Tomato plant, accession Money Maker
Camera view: horizontal (90 deg, fisheye); turntable rotation: 300 degrees
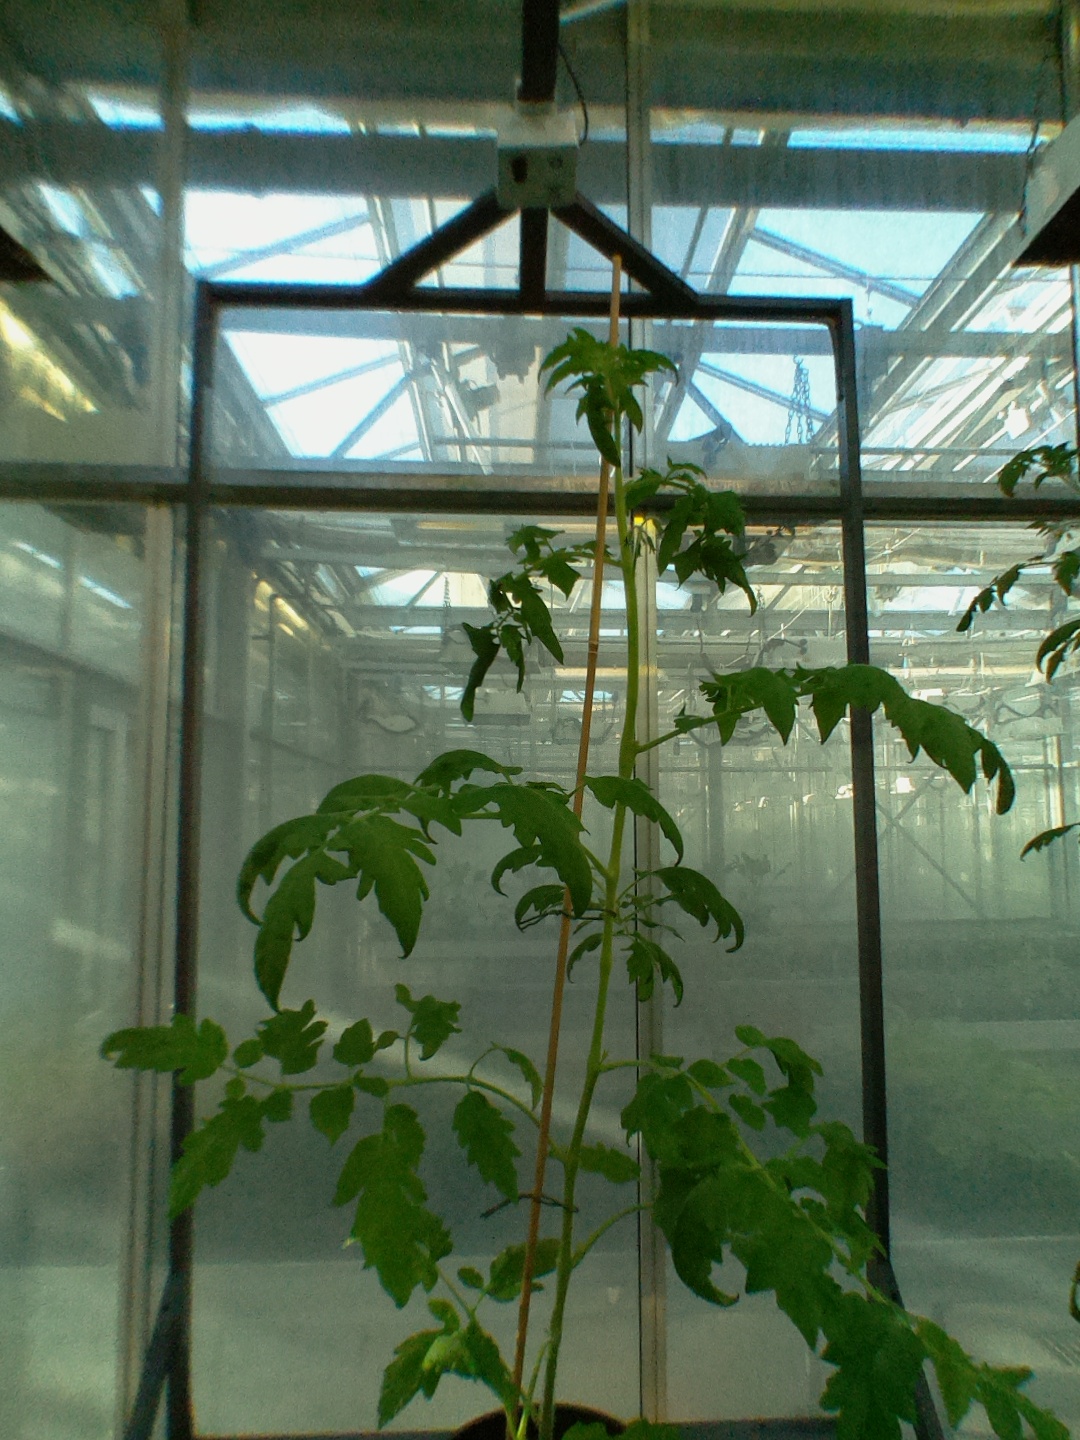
BBCH growth stage 60: First flowers open